Gamín

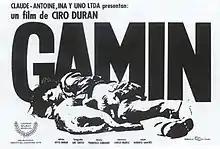
"Gamín" film promotional poster

Gamín (English: street urchin) is a 1977 Colombian documentary film written and directed by Ciro Durán.